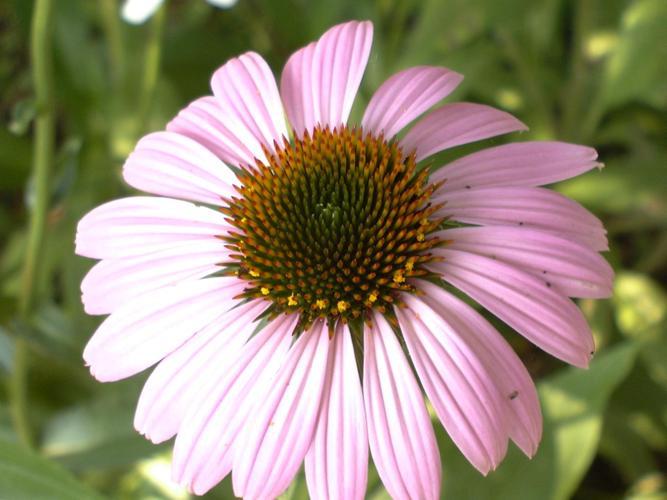
Label: purple coneflower